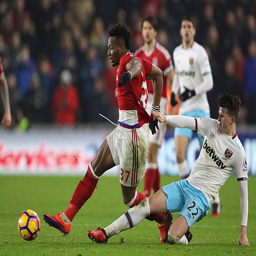
footballer gets away from soccer player during the match .